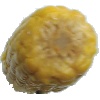
Label: Corn 1